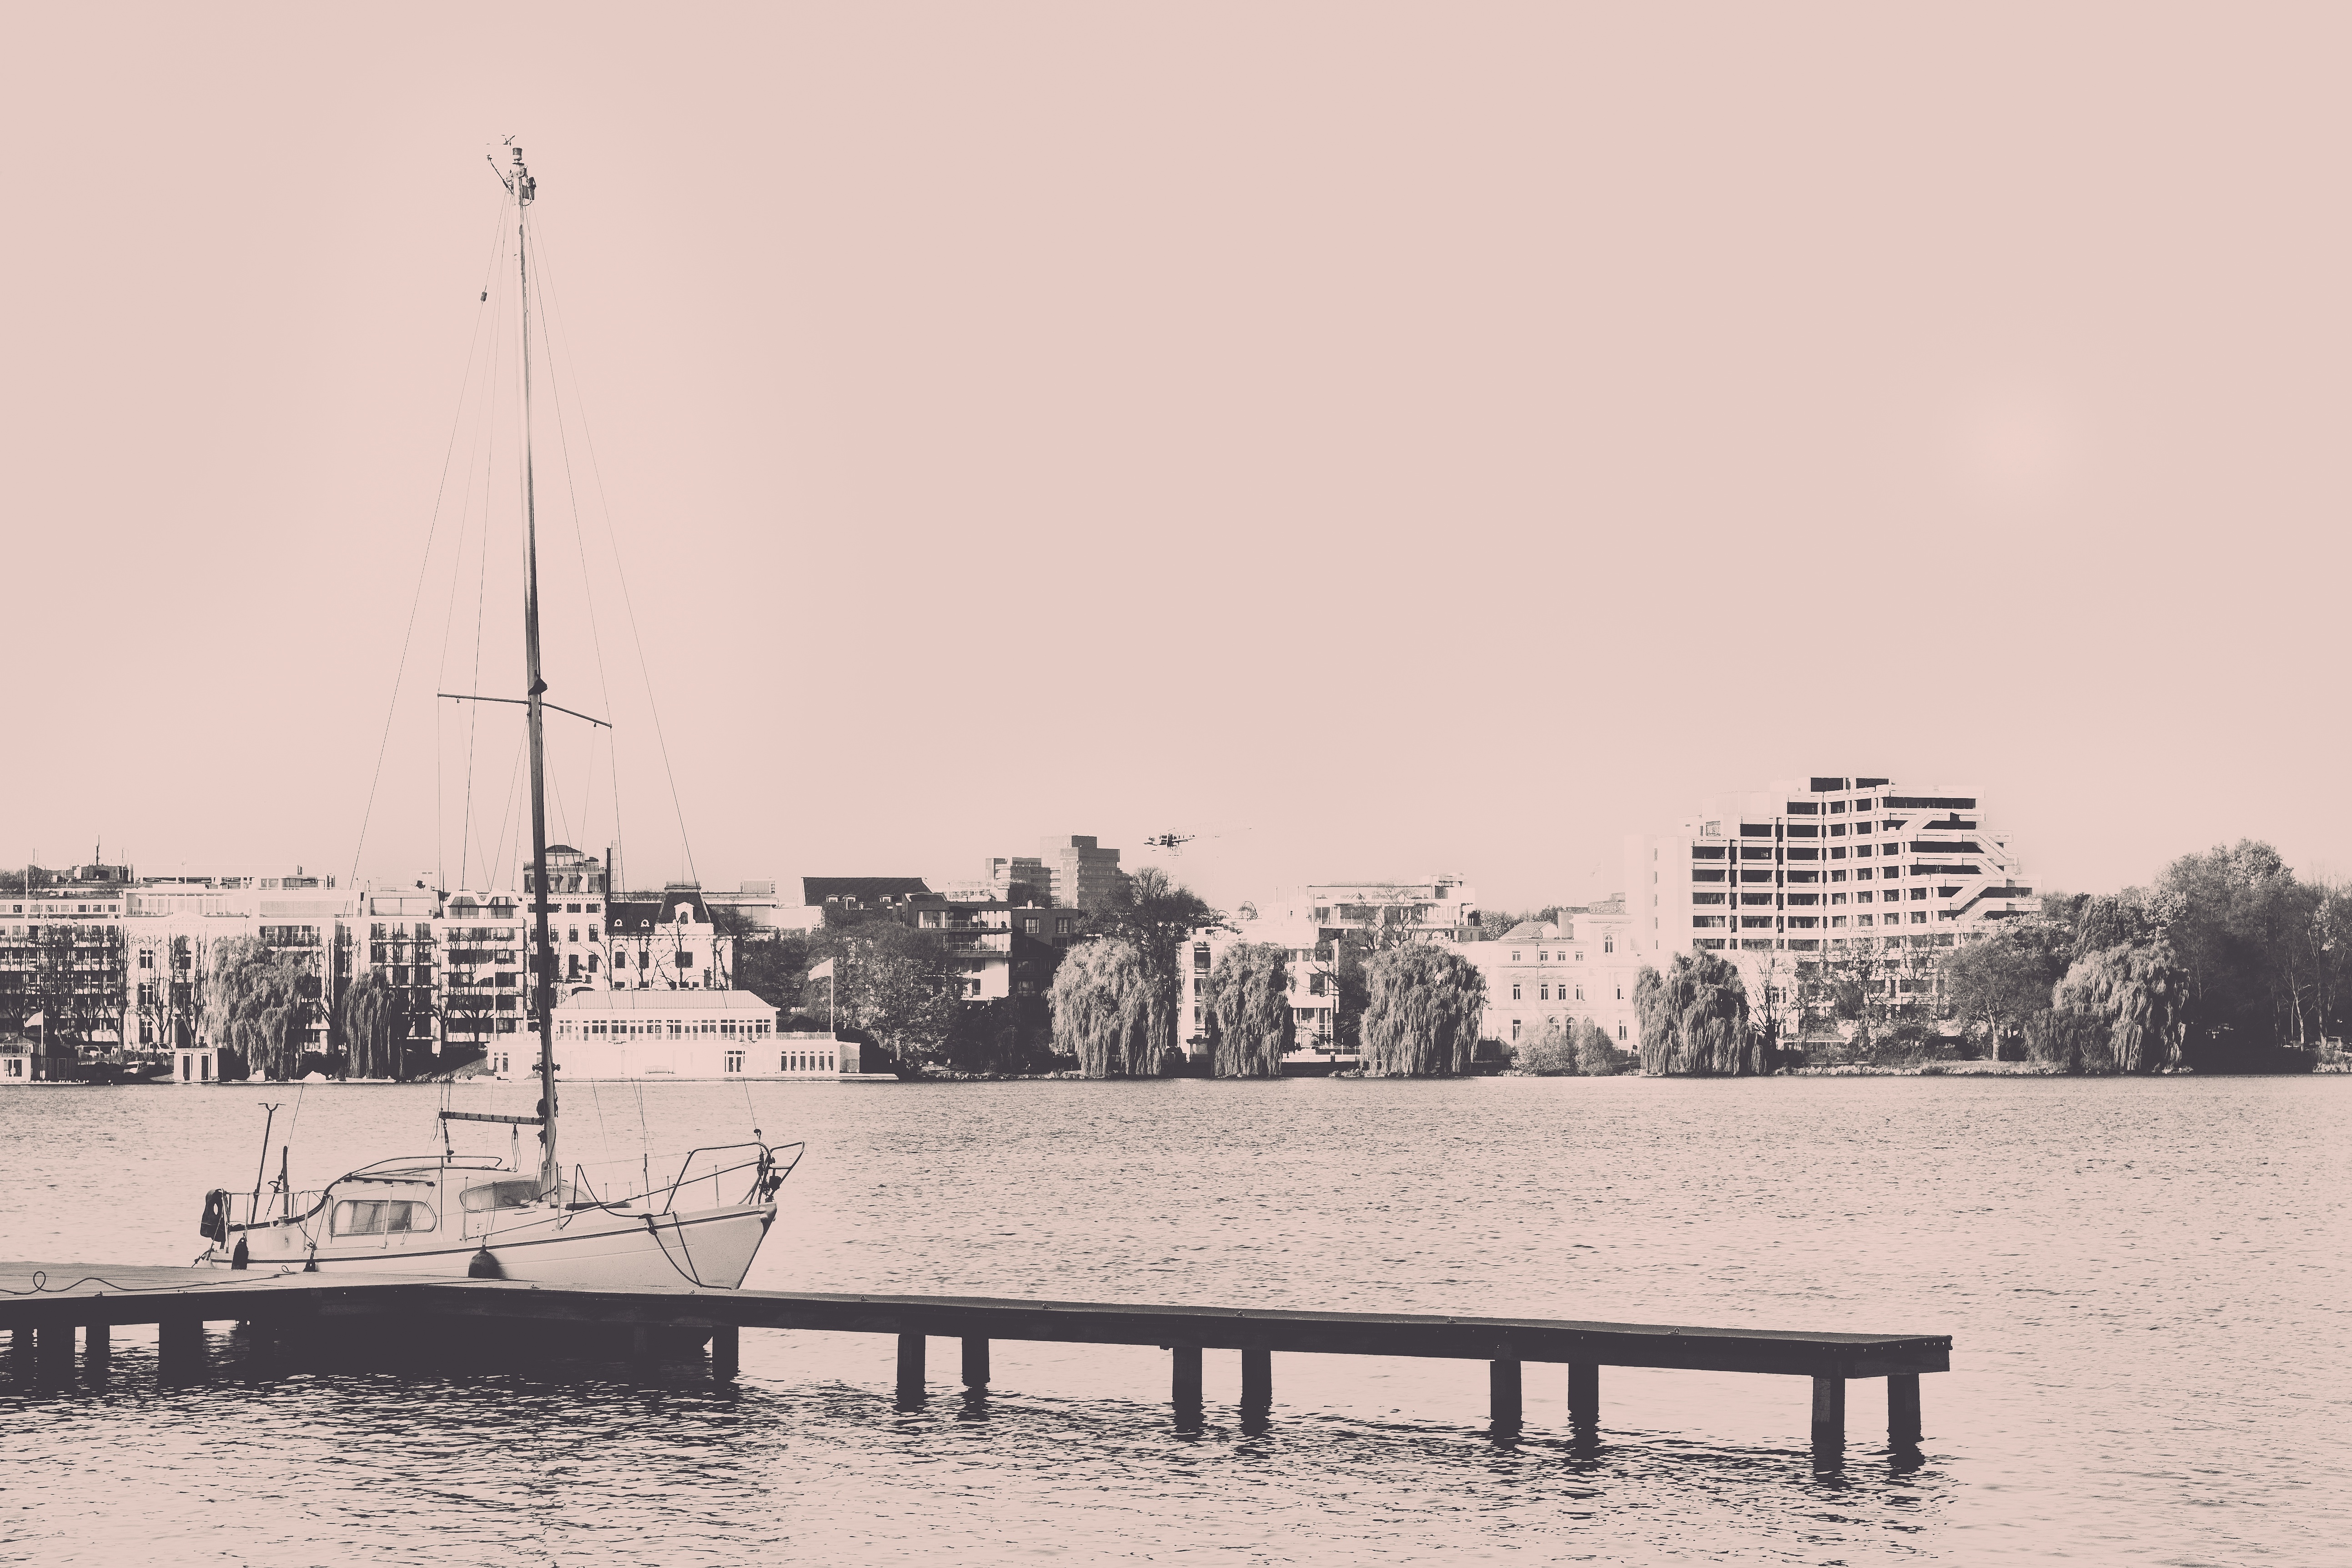
sea, coast, ocean, dock, boat, skyline, cityscape, vehicle, bay, harbor, marina, watercraft